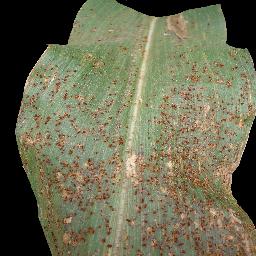
Label: Corn_(Maize)___Common_Rust